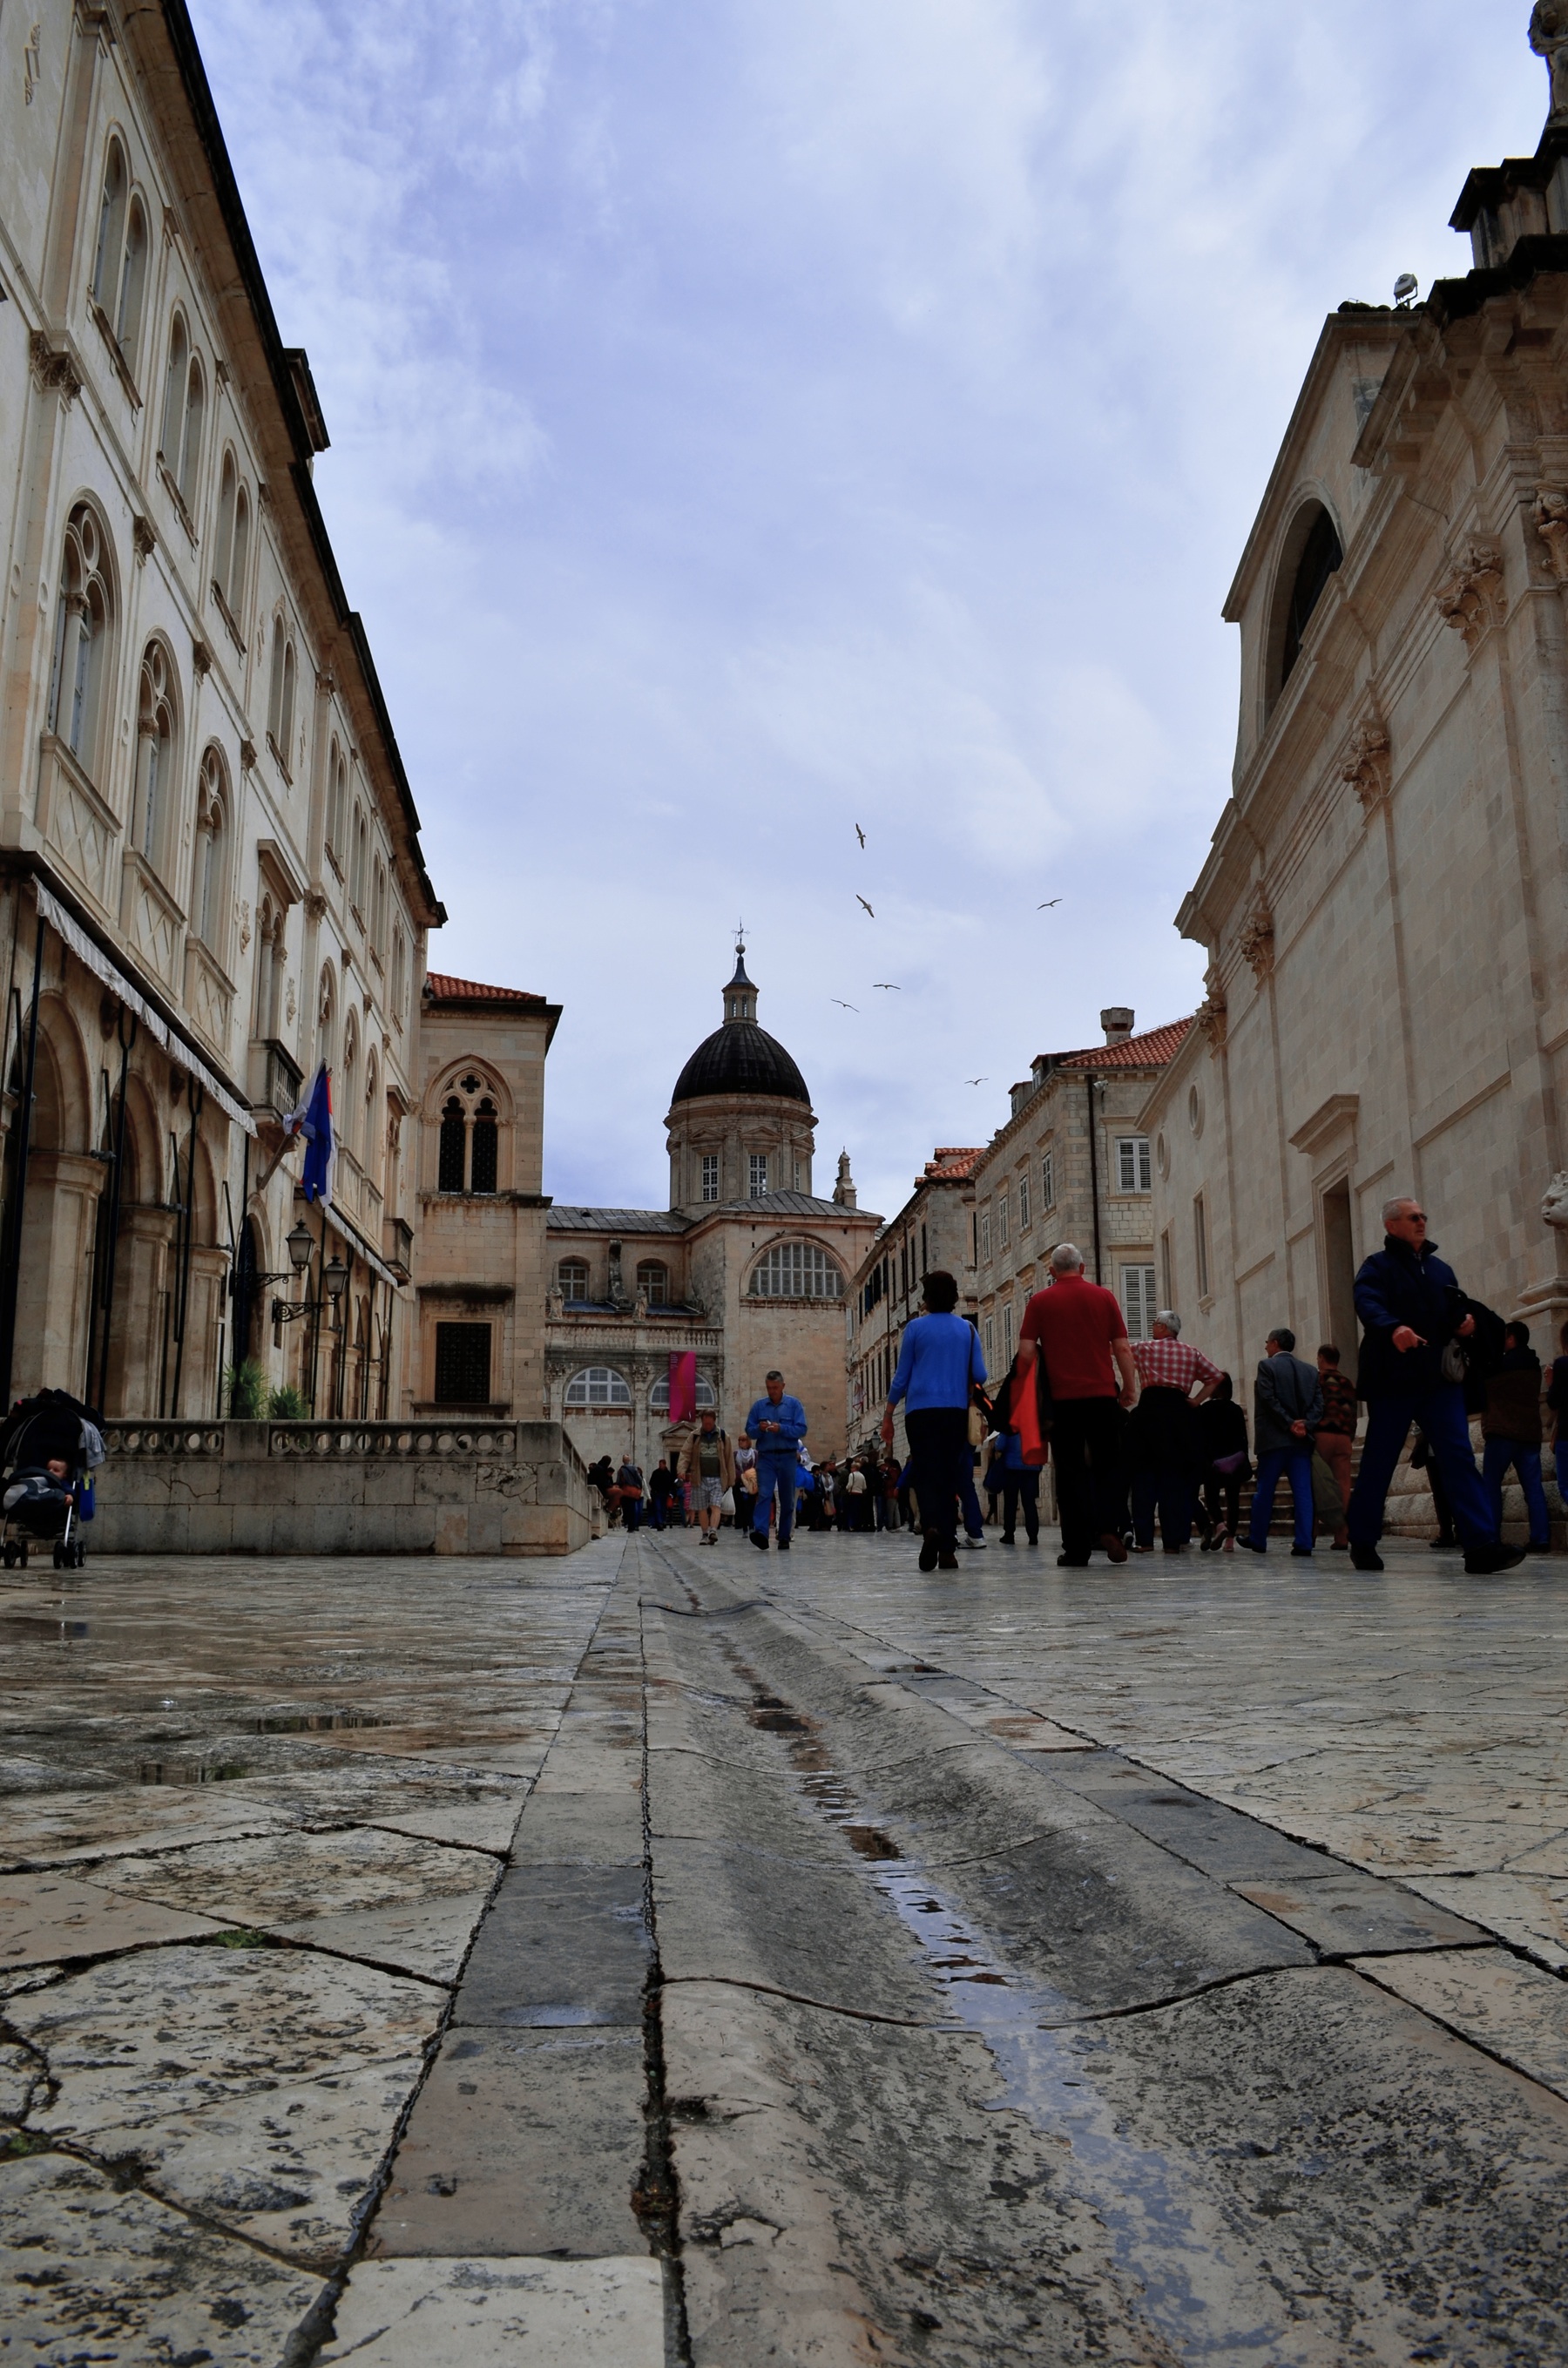
road, street, town, city, travel, tourism, temple, town square, middle ages, ancient rome, ancient history, human settlement